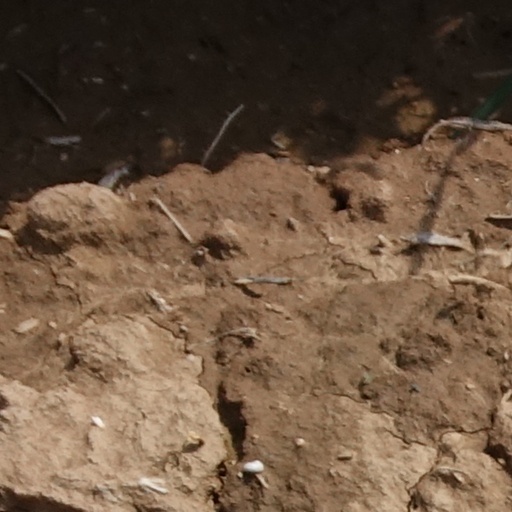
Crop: wheat